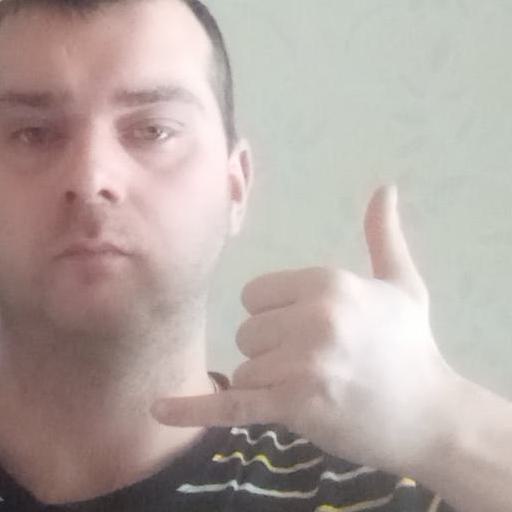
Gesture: call